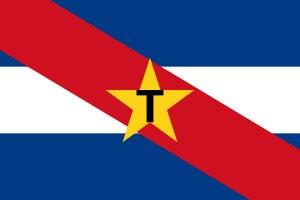
Les Tupamaros sont un mouvement politique uruguayen, d'extrême gauche, qui prôna l'action directe et la guérilla urbaine dans les années 1960 et 1970. Il est aujourd'hui légaliste et intégré au Front large, et se rapproche plus d'une gauche classique que de l'extrême-gauche, devenant peu à peu un parti de gouvernement, qui revendique toutefois toujours poursuivre un objectif révolutionnaire, mais désormais par des moyens légaux et progressifs.